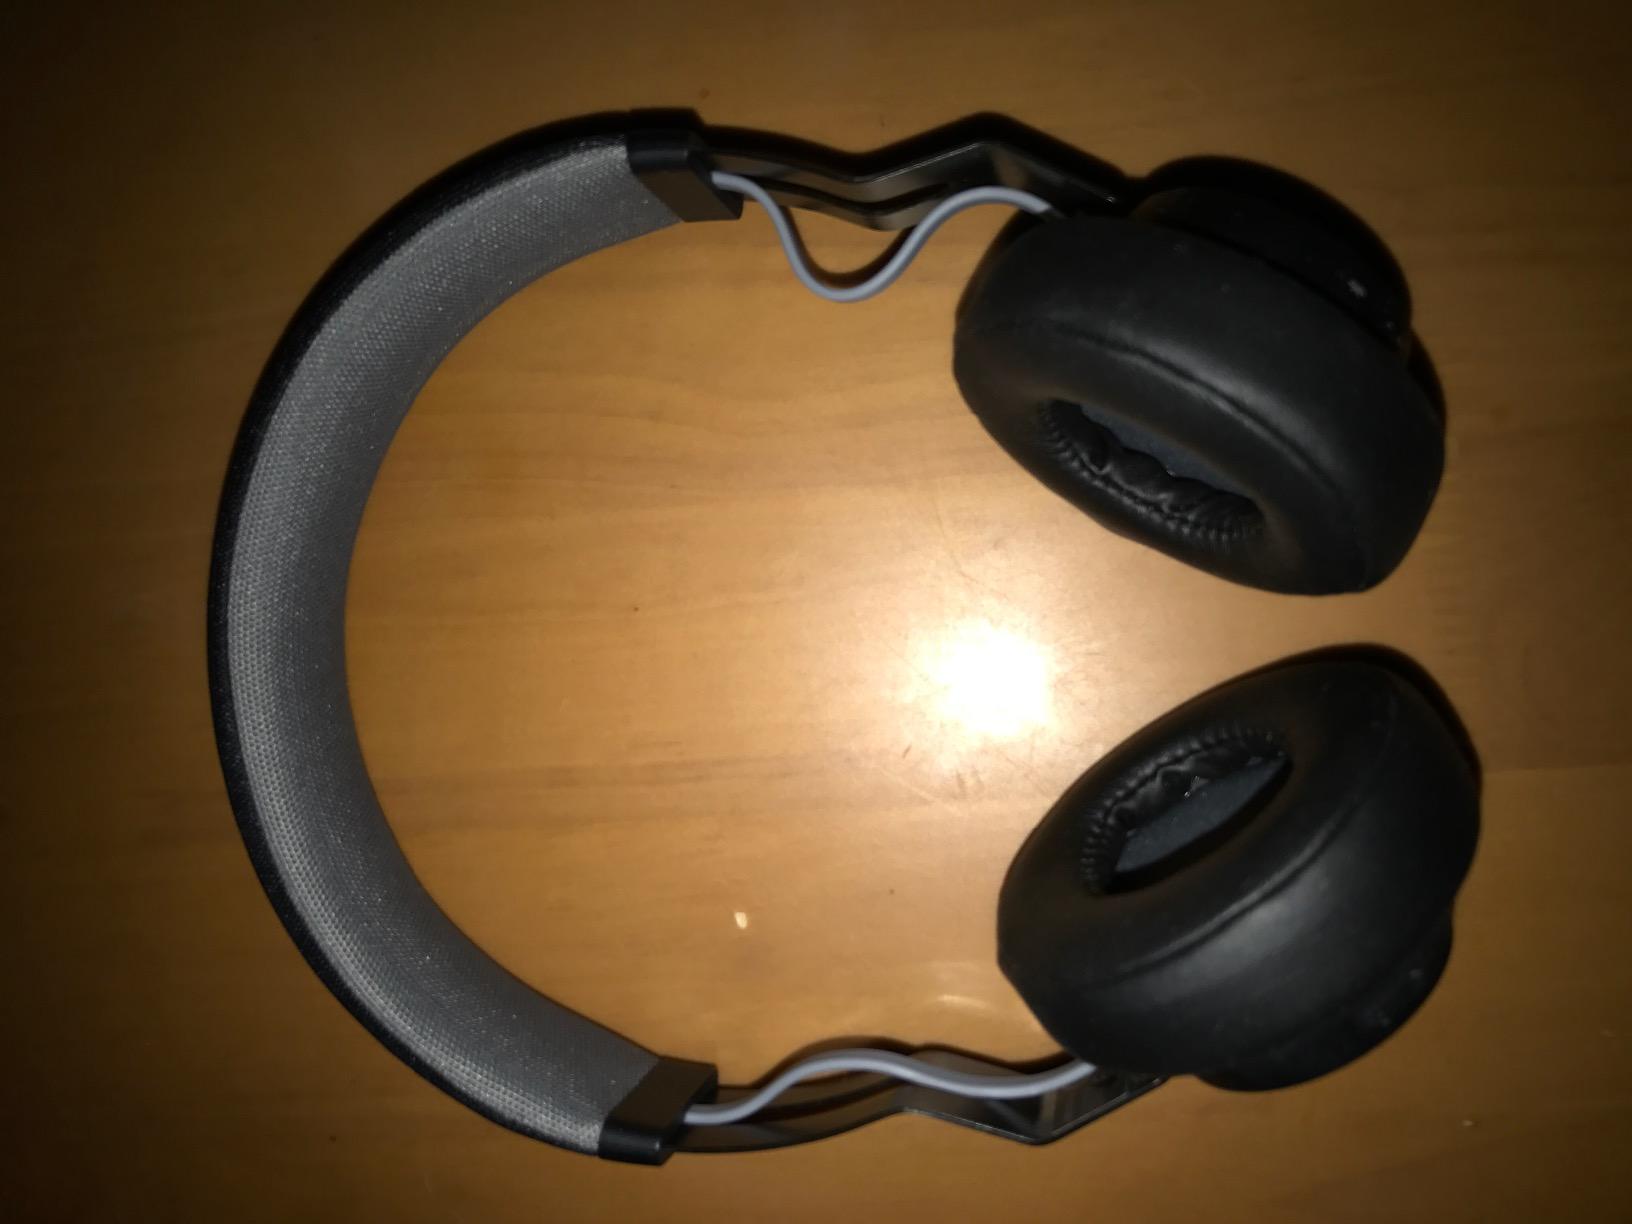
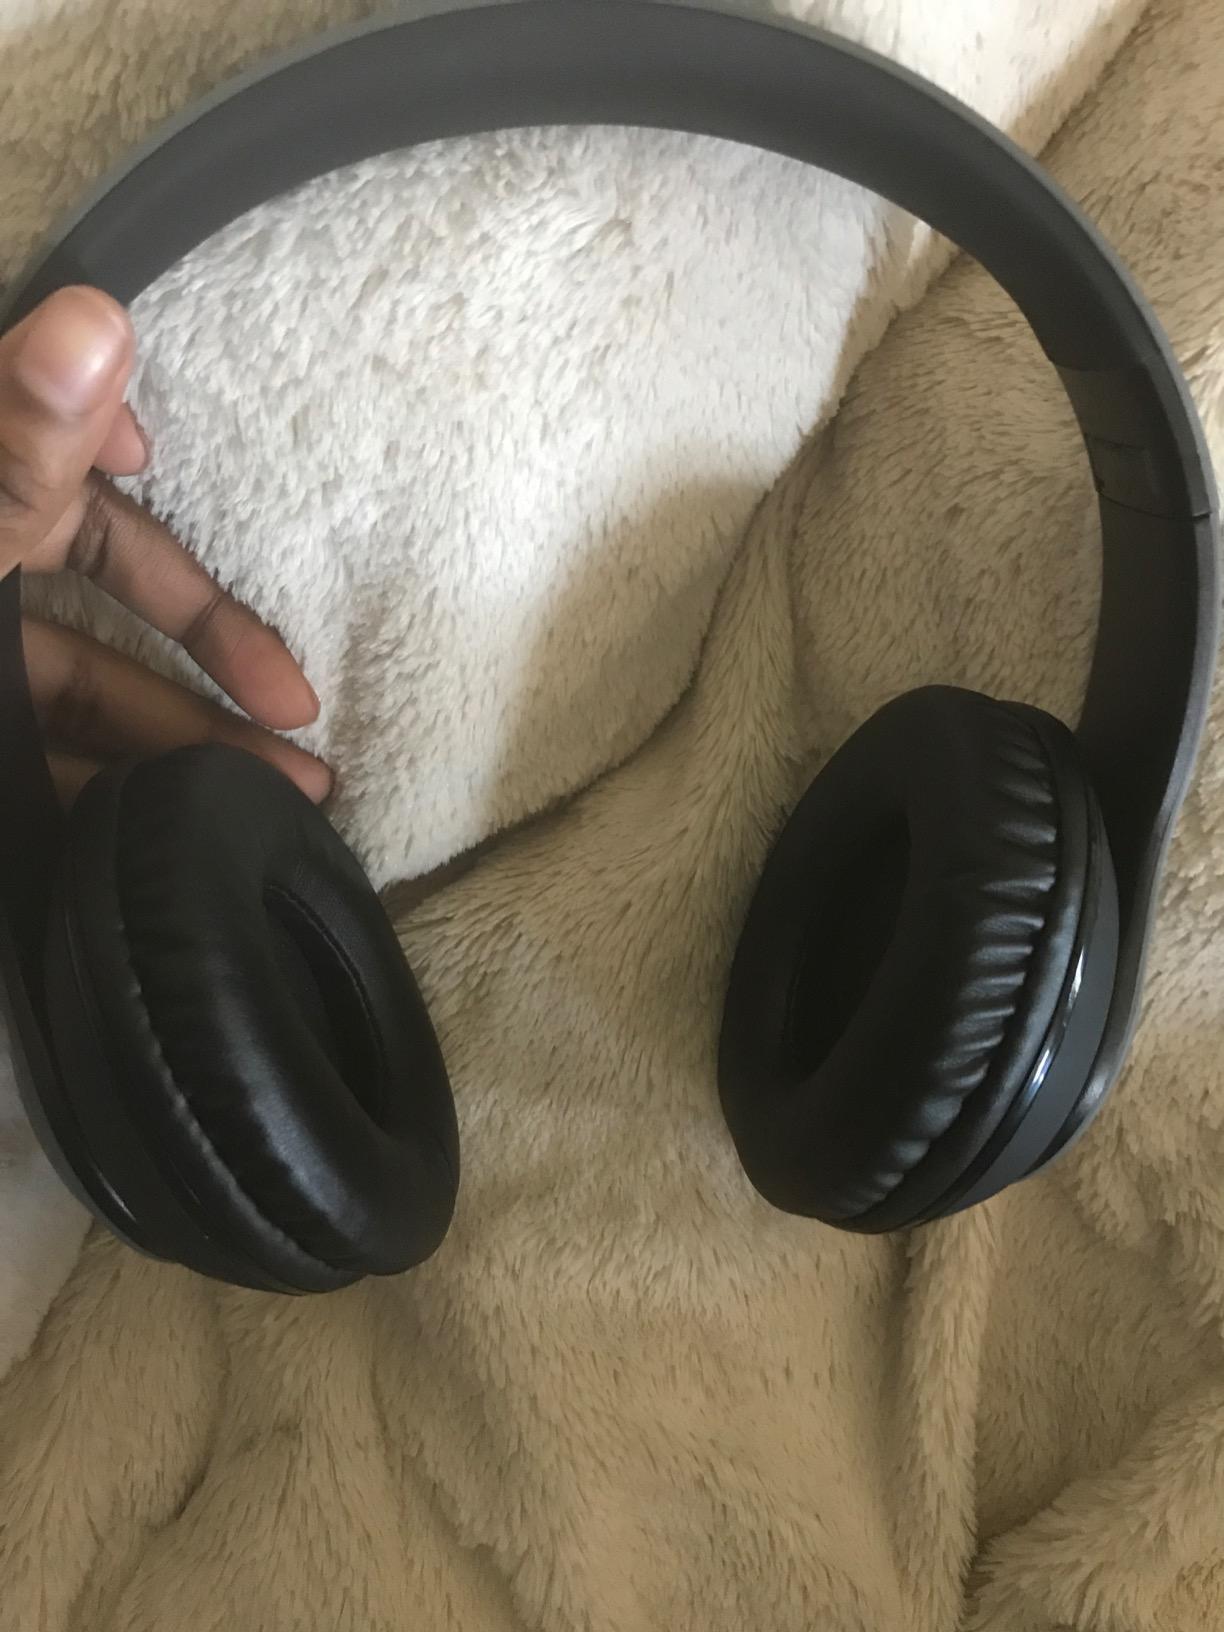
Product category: headphones
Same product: no